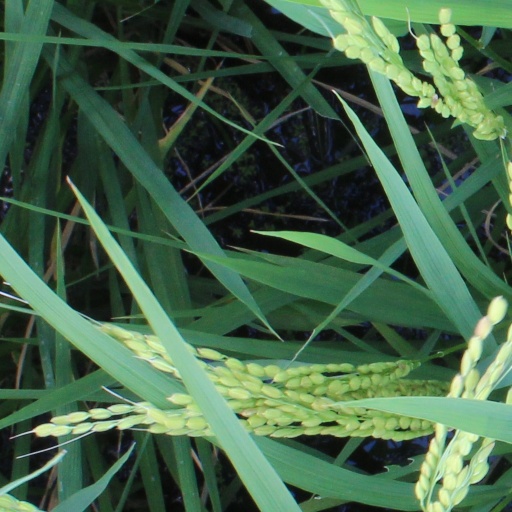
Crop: rice